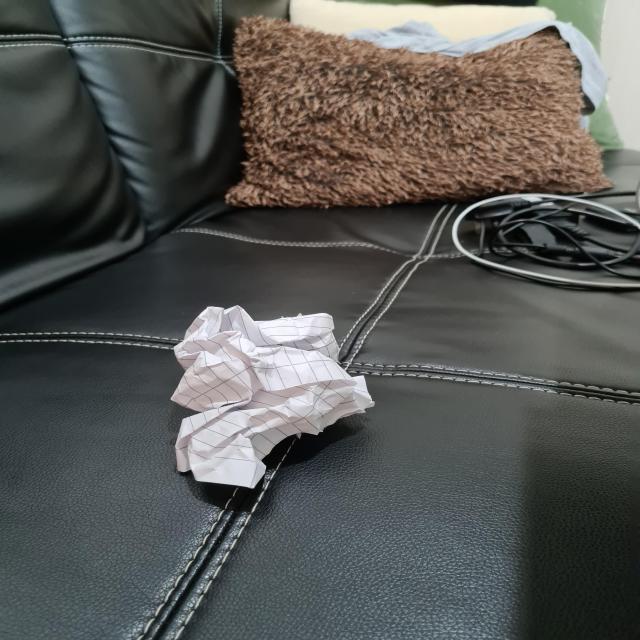
Label: tissues